Acura ZDX

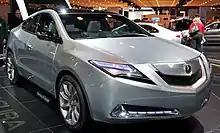
The ZDX concept

Teaser shots released by Acura in March 2009 indicated a coupe-like sloping roofline akin to that of the BMW X6. After naming the vehicle ZDX, Acura added the words "Luxury Four-Door Sports Coupe" to the caption for each picture. Moreover, it did not state the vehicle as a crossover or an SUV. The automaker translated the designers renderings closely into production form.